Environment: real
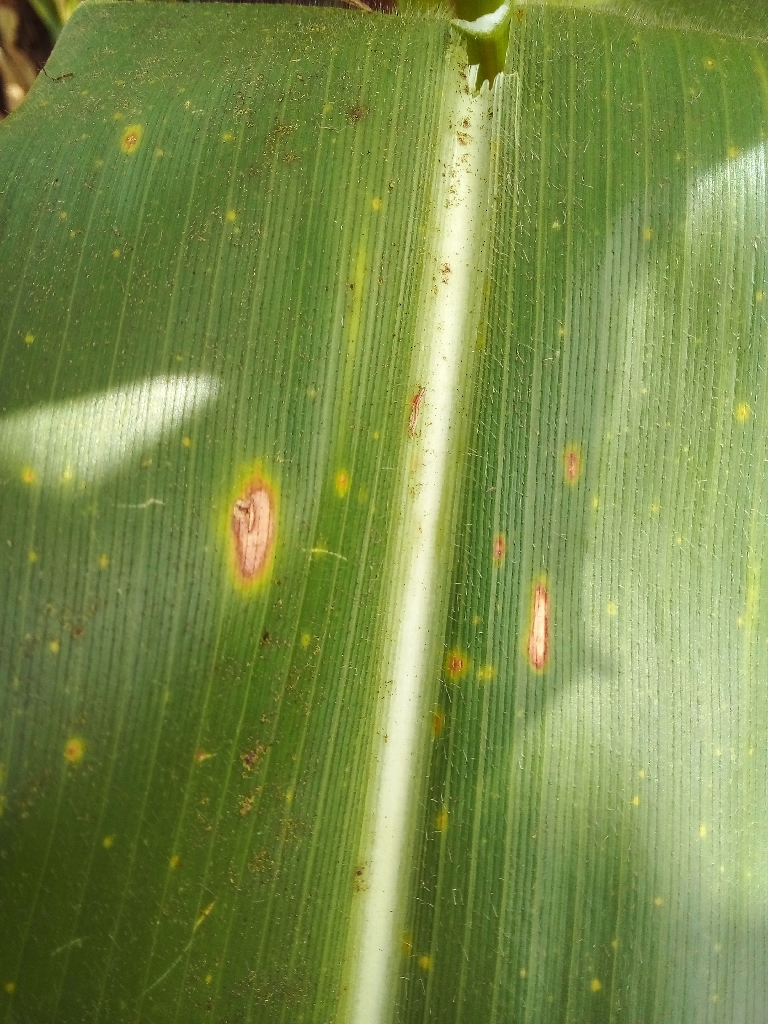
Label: northern_corn_leaf_blight